Tupolev Tu-22M

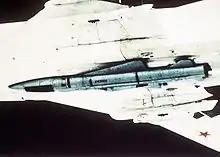
A Raduga Kh-22 anti-ship missile under a Tupolev Tu-22M(0)

The two prototypes Tu-22M(0) were delivered to Long Range Aviation's 42nd Combat Training Centre at Dyagilevo air base, near Ryazan, in February 1973. The aircraft began practice sorties in March. Within 20 days of the aircraft's delivery, the air and ground crew at the air base had received their type ratings; this was helped by their earlier training at Tupolev, the Gromov Flight Research Institute and the Kazan plant. In June that year, the aircraft were demonstrated to Soviet government officials, destroying tanks and armoured personnel carriers.